Somerled

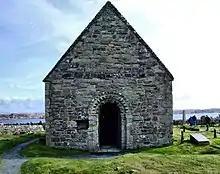
St Oran's Chapel, the oldest intact building on Iona, may have been built by Somerled, Ranald, or members of the Crovan dynasty.

Somerled's first appearance in contemporary sources occurs in 1153. In May of that year, the reigning David I, King of Scotland died, and was succeeded by his twelve-year-old grandson, Malcolm IV, son of Henry, Earl of Northumberland (d. 1152). Less than six months later Somerled emerges into recorded history: the "Chronicle of Holyrood" states that he rose in rebellion that November, allied with his aforementioned "nepotes", against the recently inaugurated king. A further account of this rising may also be preserved in the "Carmen de Morte Sumerledi", which recounts Somerled's devastating sack of Glasgow, its cathedral, and surrounding countryside. As noted above, the father of Somerled's "nepotes" was Malcolm, illegitimate son of Alexander. As a son of David's elder brother and royal predecessor, this Malcolm represented a lineally senior branch of the Scottish royal house. Succession by primogeniture was not an established custom in 12th-century Scotland, and surviving sources reveal that Alexander's heirs received substantial support for their claims to the throne. The remarkable haste with which Malcolm IV succeeded his grandfather further exemplifies the perceived risk that David's line faced from rival royal claimants. Kinship with the sons of Malcolm, members of the royal "derbfine", gave Somerled a serious stake in the contested royal succession, and his participation in the insurrection of 1153 was likely undertaken in this context.